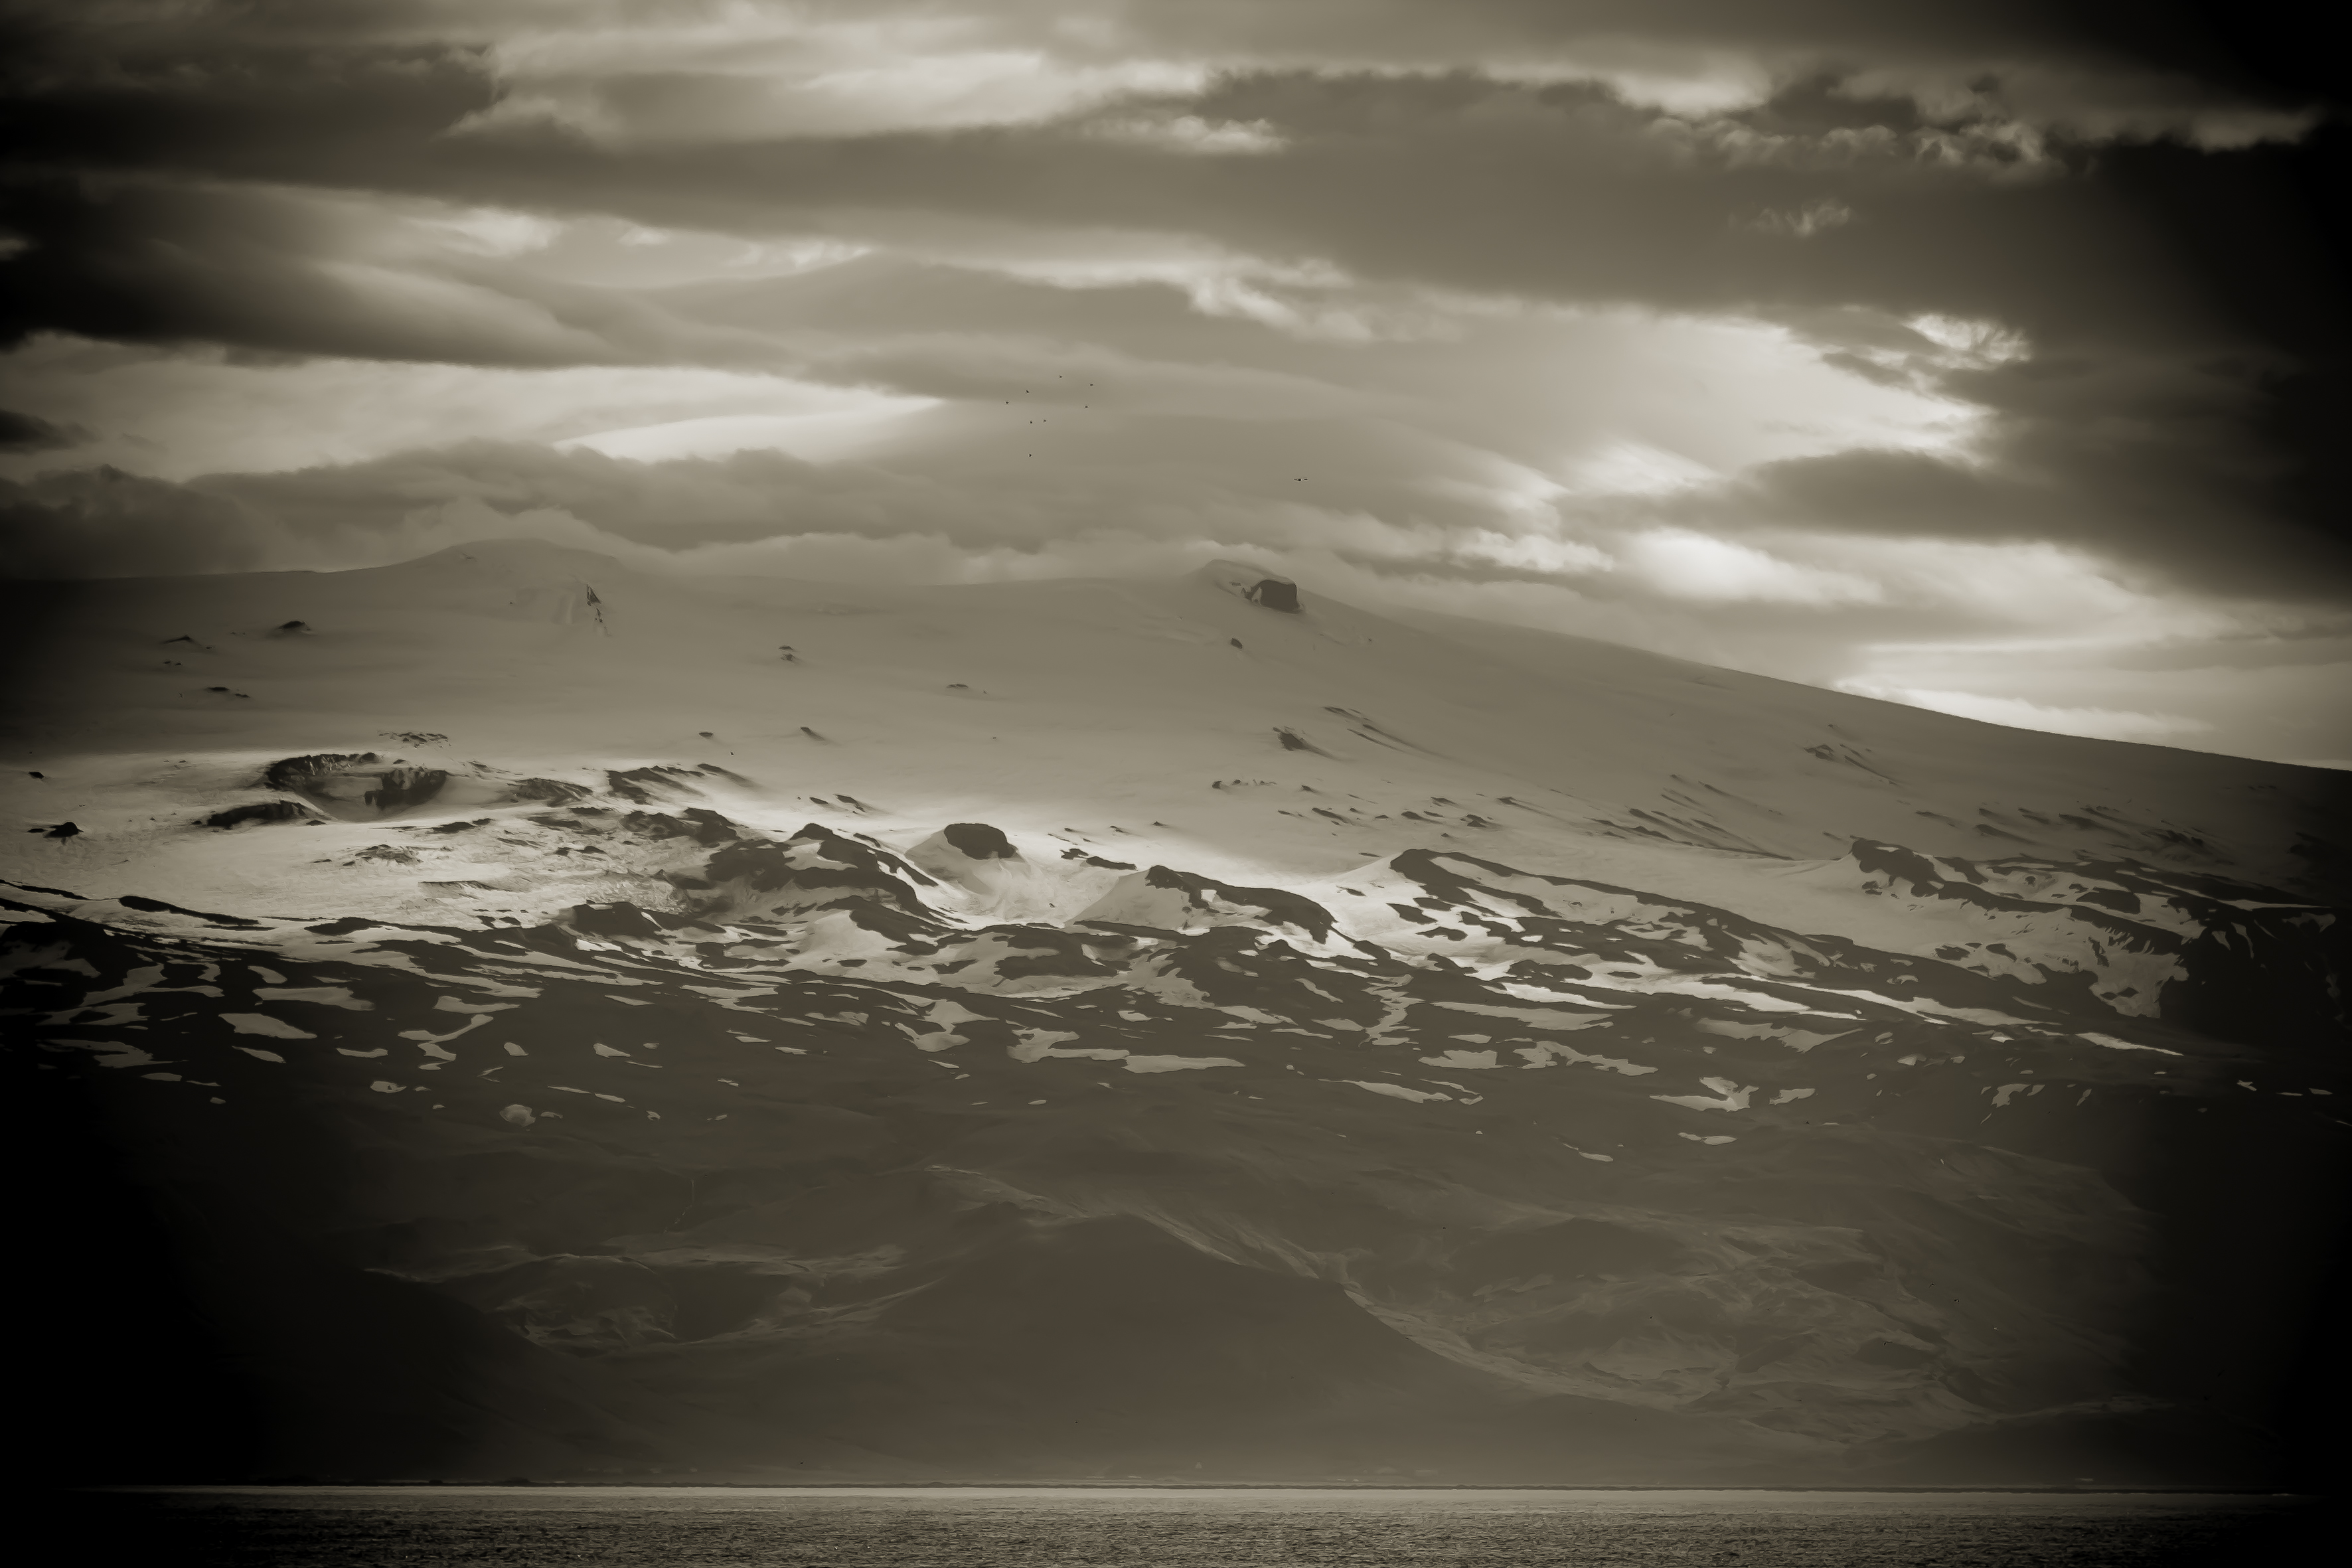
sea, coast, nature, sand, ocean, horizon, light, cloud, black and white, sky, sun, sunrise, sunset, white, sunlight, morning, wave, dawn, atmosphere, travel, dusk, fujifilm, evening, reflection, darkness, iceland, monochrome, south, is, fuji, fujixt1, fujix, eyjafjallajokull, meteorological phenomenon, monochrome photography, atmospheric phenomenon